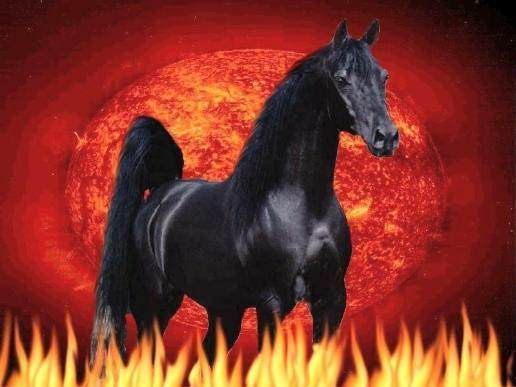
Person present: No